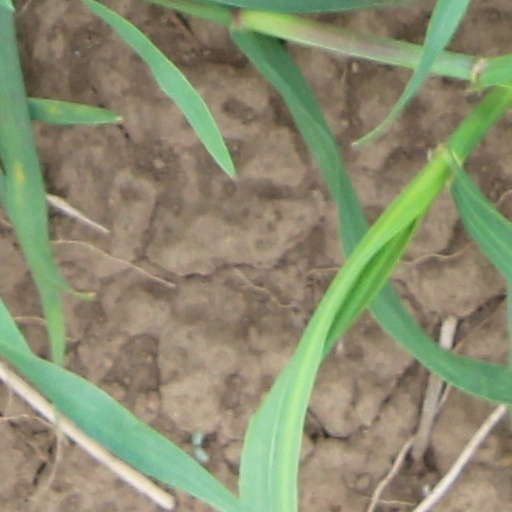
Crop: wheat